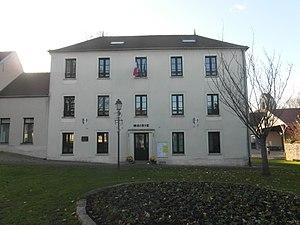
Mairie de Servon (Seine-et-Marne)